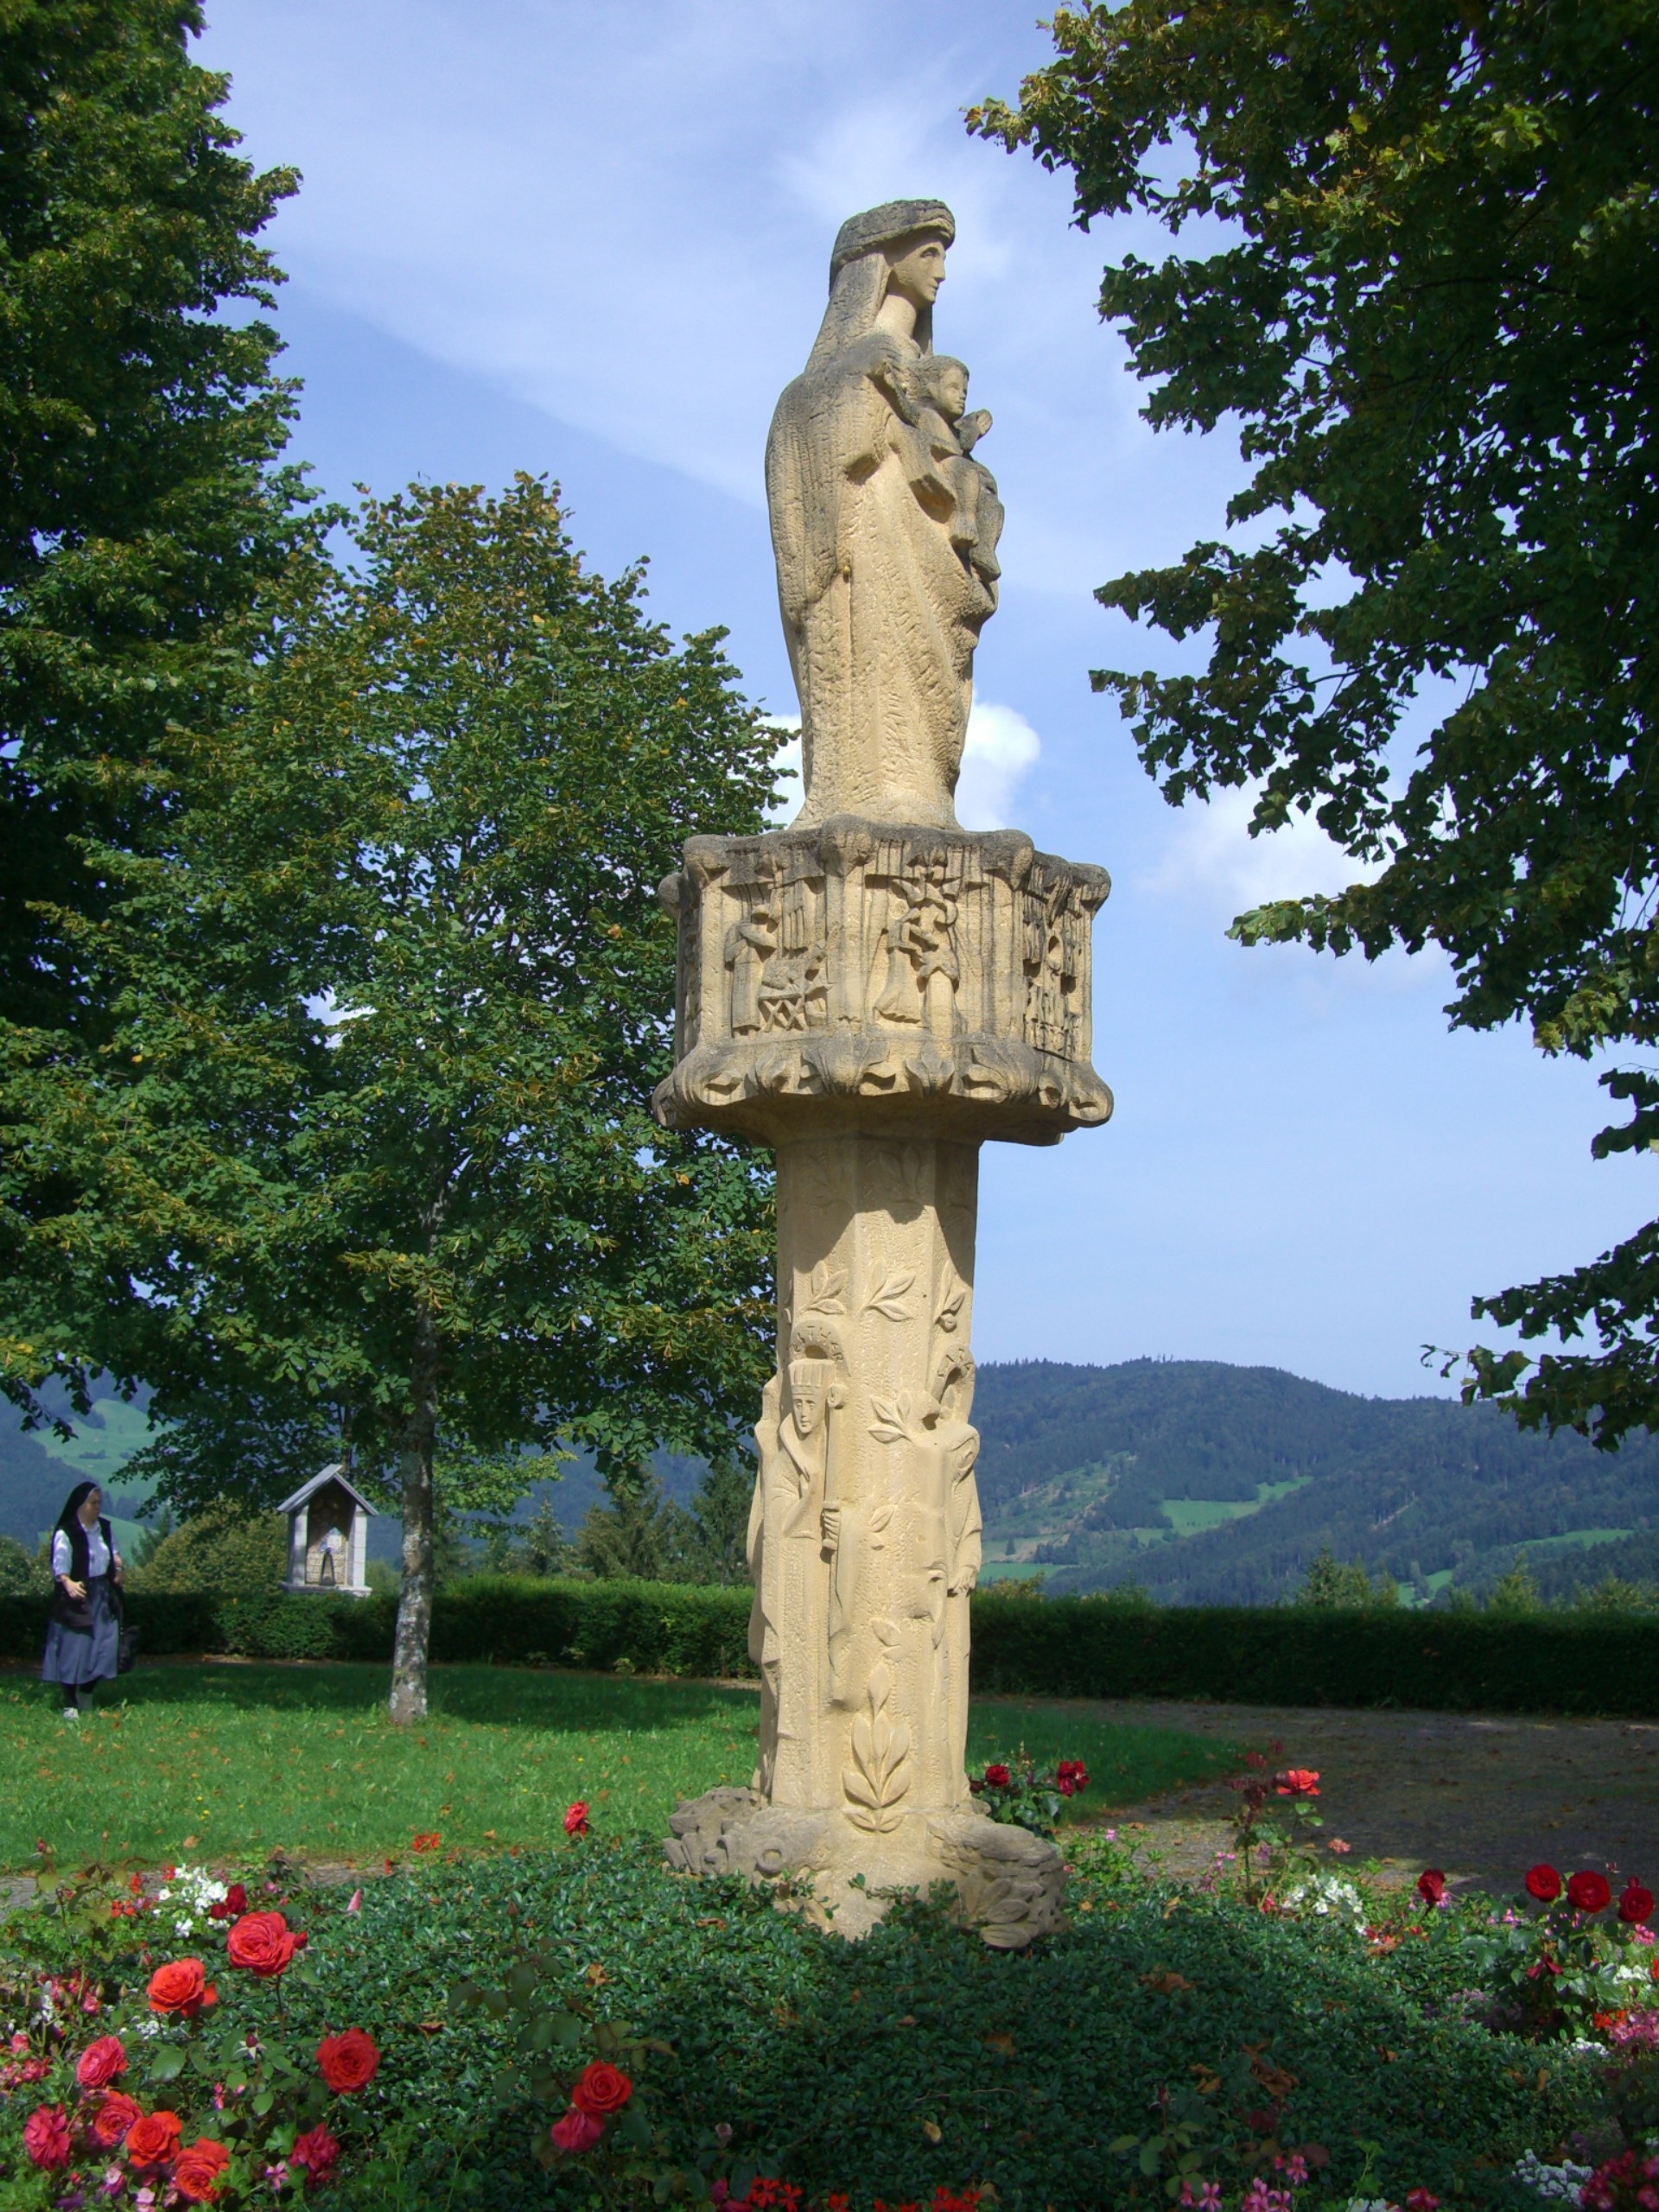
tree, flower, monument, statue, tower, park, garden, sculpture, memorial, art, black forest, sand stone, marian column, lindenberg